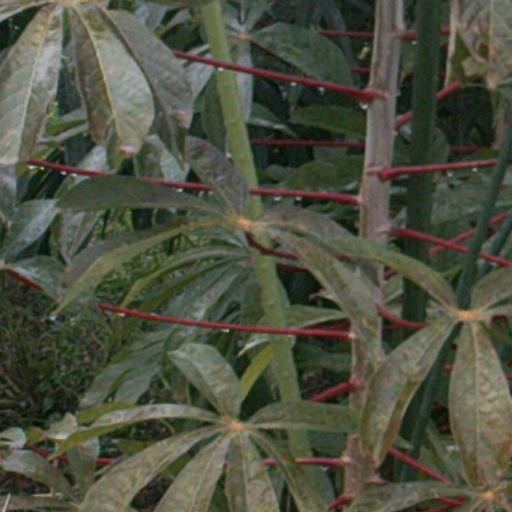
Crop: cassava